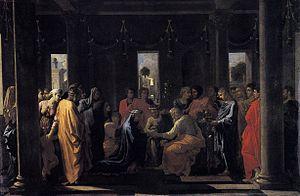
Éliézer et Rébecca appelé aussi Éliézer remet les présents d'Abraham à Rébecca est un tableau peint vers 1648-1649 par Nicolas Poussin. Il est conservé au musée du Louvre.